Culture of Somerset

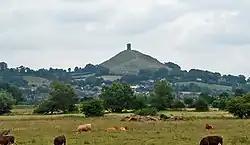
Glastonbury Tor

The annual circuit of West Country Carnivals is held in a variety of Somerset towns during the autumn, forming a major regional festival, and the largest Festival of Lights in Europe. It is an annual celebration featuring a parade of illuminated floats (termed "carts" locally), in the English West Country. The celebration dates back to the Gunpowder Plot of 1605. The series of parades in each town now form a major regional festival. Some carts cost in excess of £20,000 to build and are the result of thousands of man hours work throughout the year. The event's purpose, as it has always been from the start, is to raise thousands of pounds for local charities from money collection carts in the two-hour procession. In several villages Punkie Night is celebrated each October.